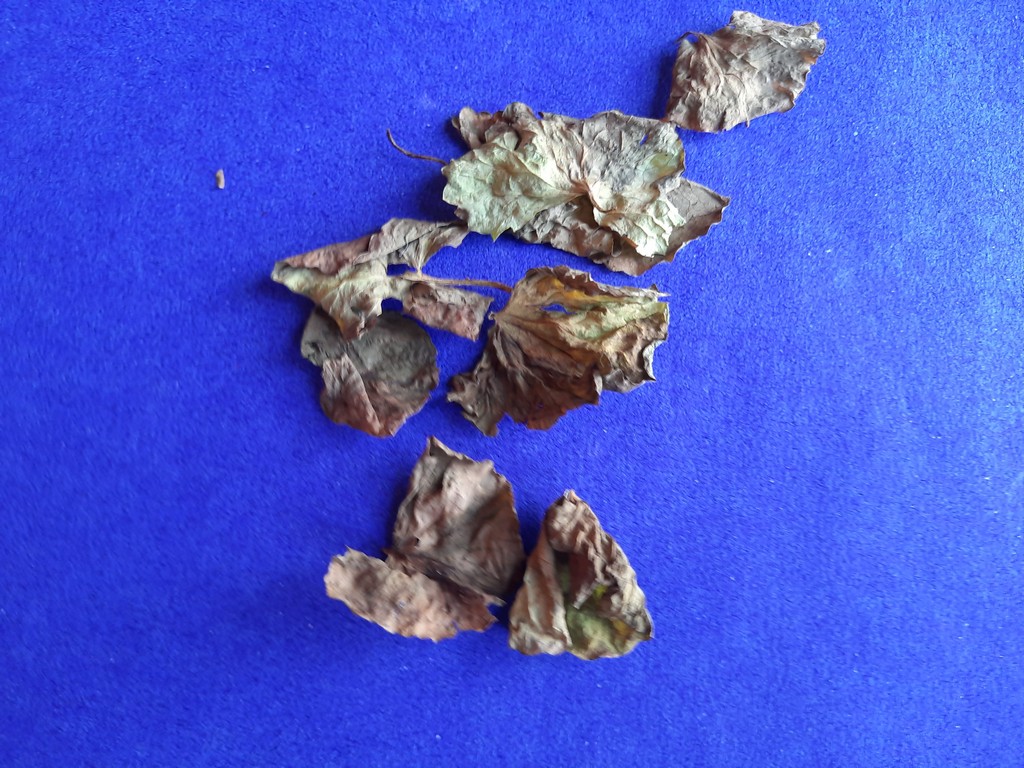
Label: Dried